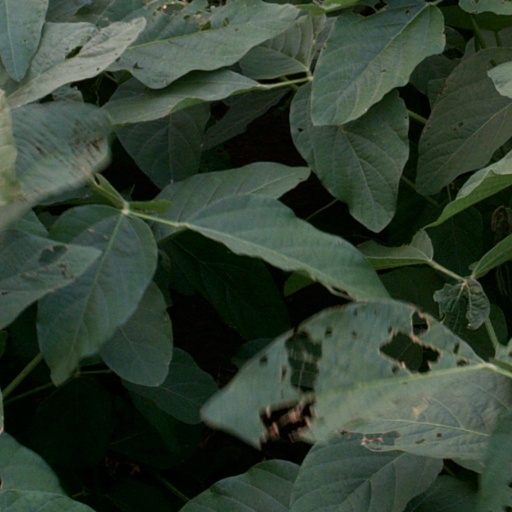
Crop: soybean